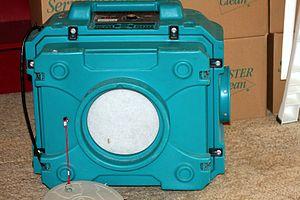
Exemple d'Unité portable de filtration HEPA (à haute performance). S'il répond aux normes HEPA, il peut purifier l'air dans un bloc médical d'urgence, ou après un incendie, des travaux, une pollution de l'air ou encore lors d'un processus de fabrication source de particules
Les particules en suspension sont toutes les particules portées par l'eau ou par l'air, quantifiables par filtration ou par d'autres procédés physiques.
Le filtre HEPA est un filtre à air à haute efficacité, on utilise également l'expression « filtre THE ».